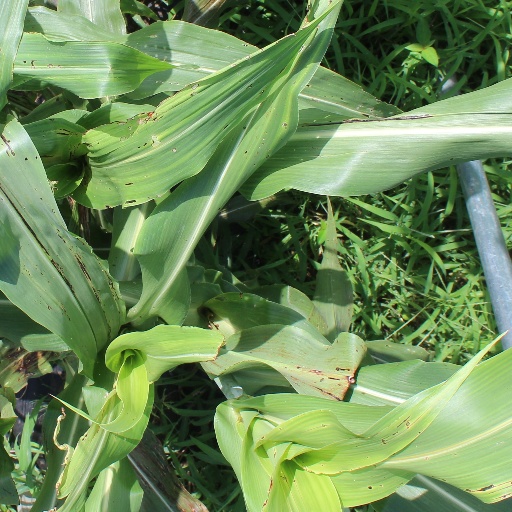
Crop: sorghum